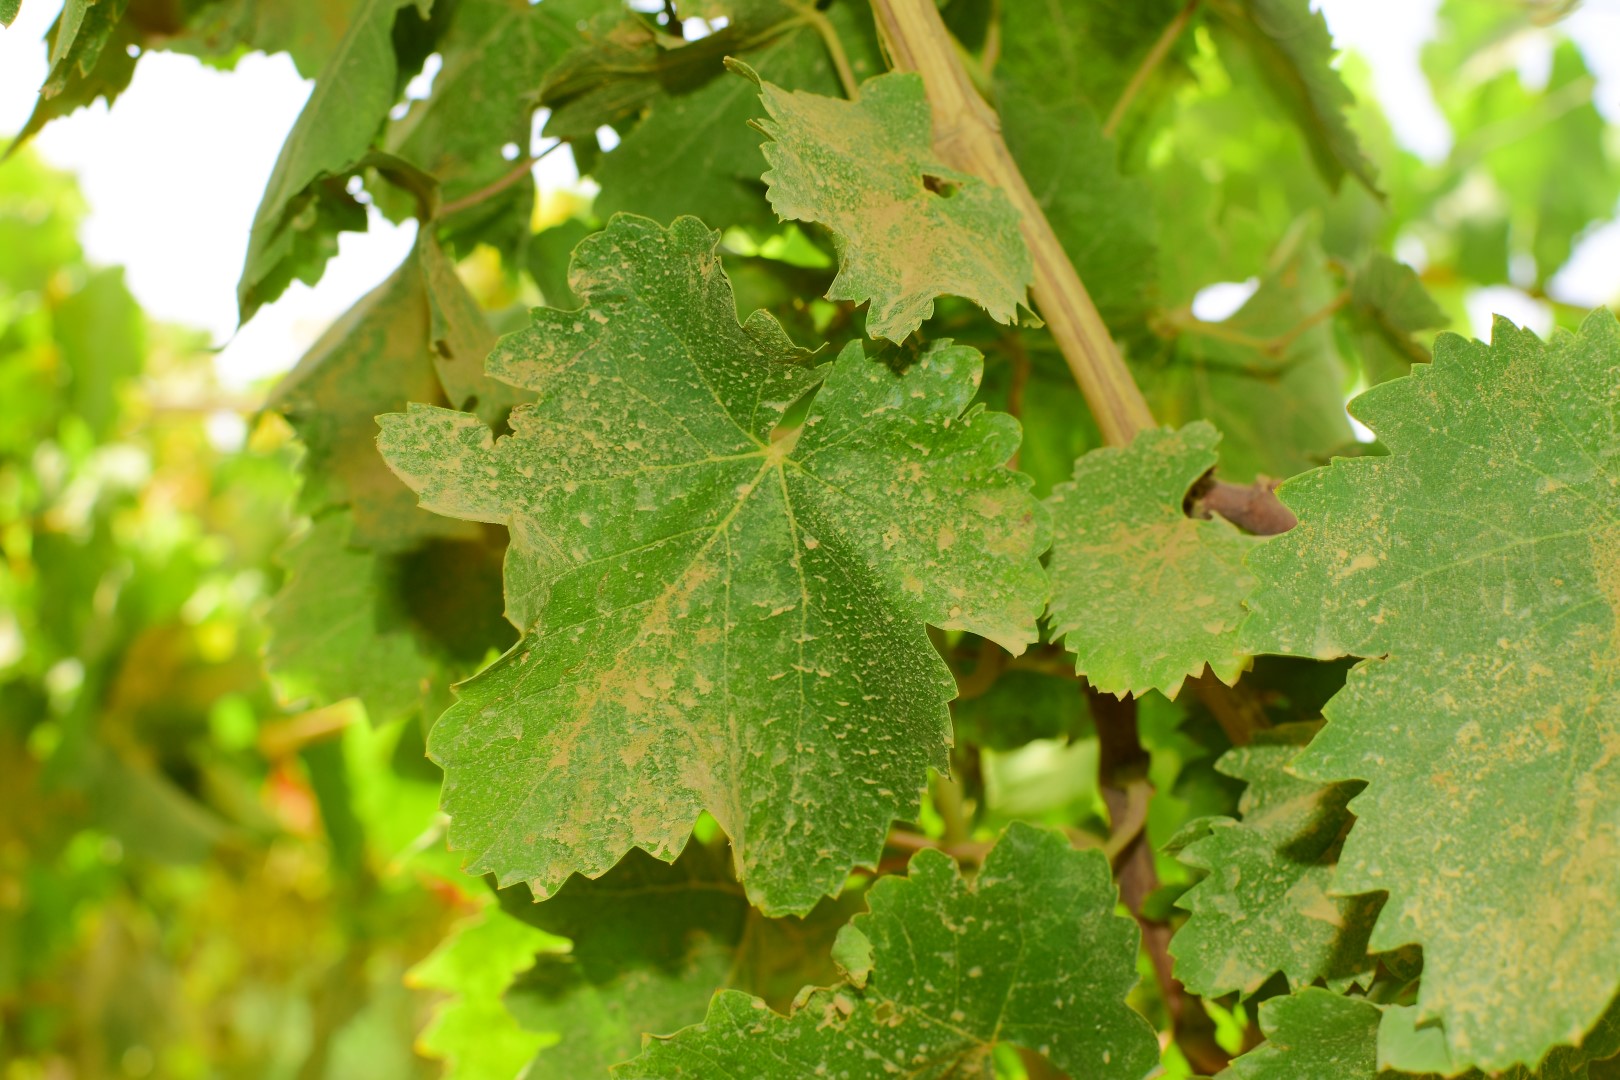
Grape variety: Thompson Seedless